Jean-Pierre Nuel

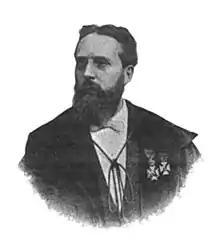
Jean-Pierre Nuel

Jean-Pierre Nuel (February 27, 1847 – August 21, 1920) was a Luxembourgish-Belgian ophthalmologist and physiologist who was a native of Tétange.